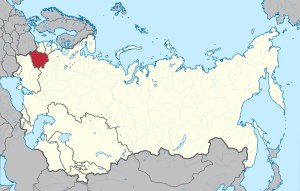
Hviderussiske SSR
Hviderussiske SSR (rød)